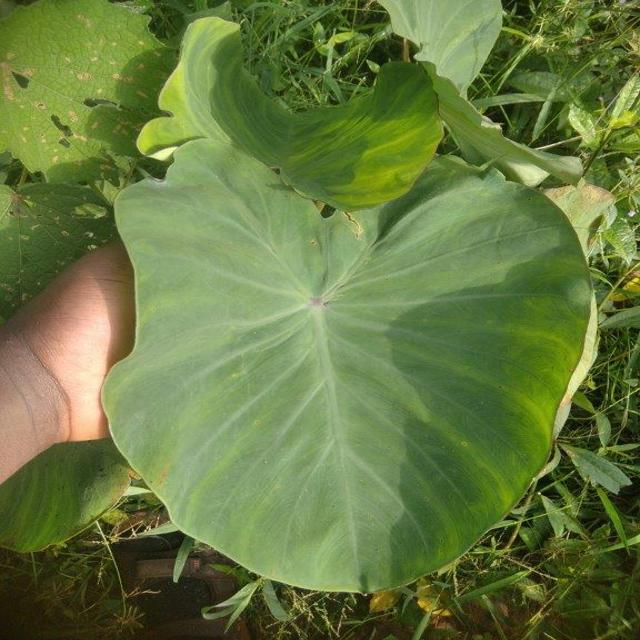
Label: Healthy